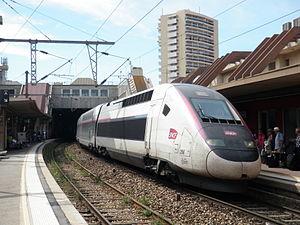
Les TGV Duplex sont des rames électriques TGV de la SNCF, mises en service de 1995 à 2012. Comme leur nom l'indique, elles sont constituées de voitures à deux niveaux. La circulation à l'intérieur de la rame s'effectue par le niveau supérieur, offrant ainsi plus de calme aux voyageurs installés dans le niveau inférieur de chaque voiture. L'étage inférieur de la voiture-bar n'est pas accessible aux voyageurs, car il est occupé par des équipements électriques. Les rames Duplex ont, pour une même longueur, une capacité de transport supérieure de 133 places à celle des TGV Réseau : une rame, composée de 8 voitures, dispose ainsi de 182 places en 1ʳᵉ classe et 328 en 2ᵈᵉ classe, soit un total de 510 places. Par ailleurs, 634 places sont disponibles en aménagement « Ouigo ».